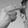
ASL letter: H